Yerevan

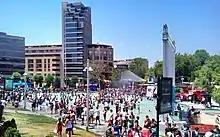
People celebrating Vardavar water festival in downtown Yerevan

Yerevan has been the capital of Armenia since the independence of the First Republic in 1918. Situated in the Ararat Plain, the historic lands of Armenia, it served as the best logical choice for capital of the young republic at the time.